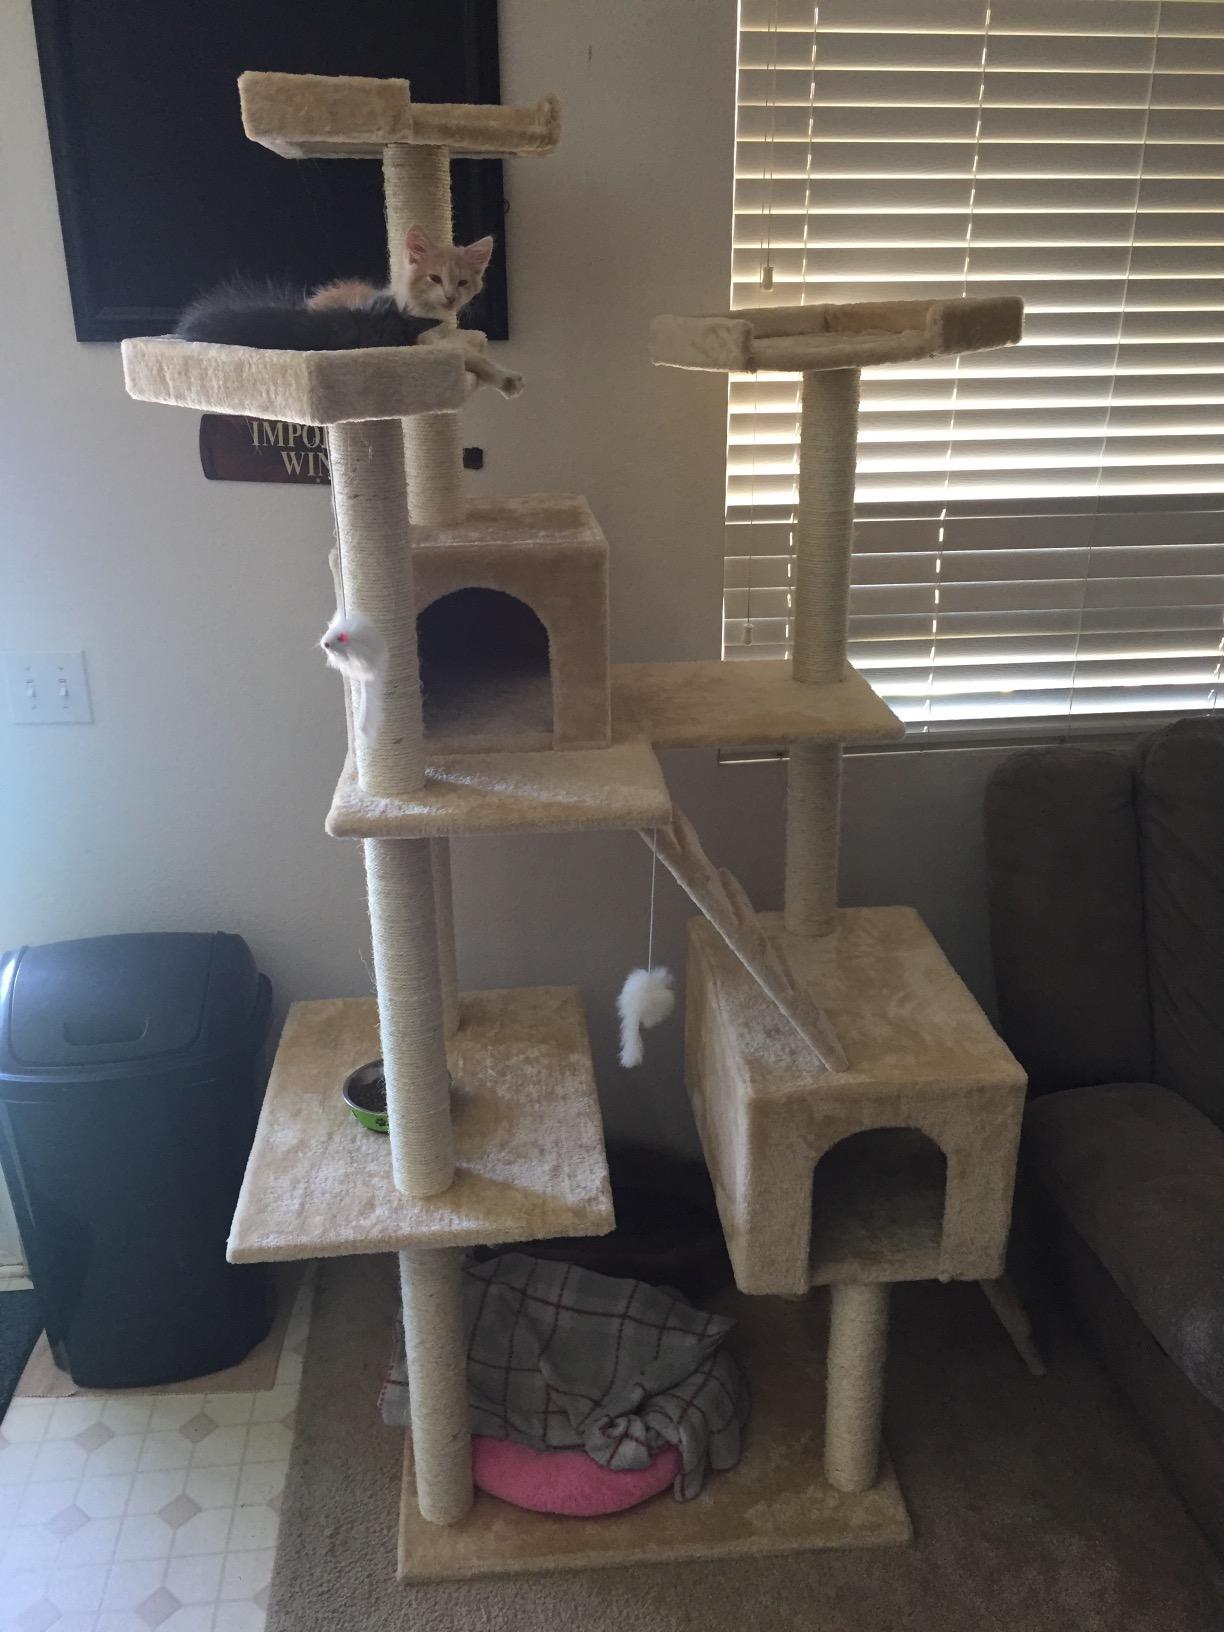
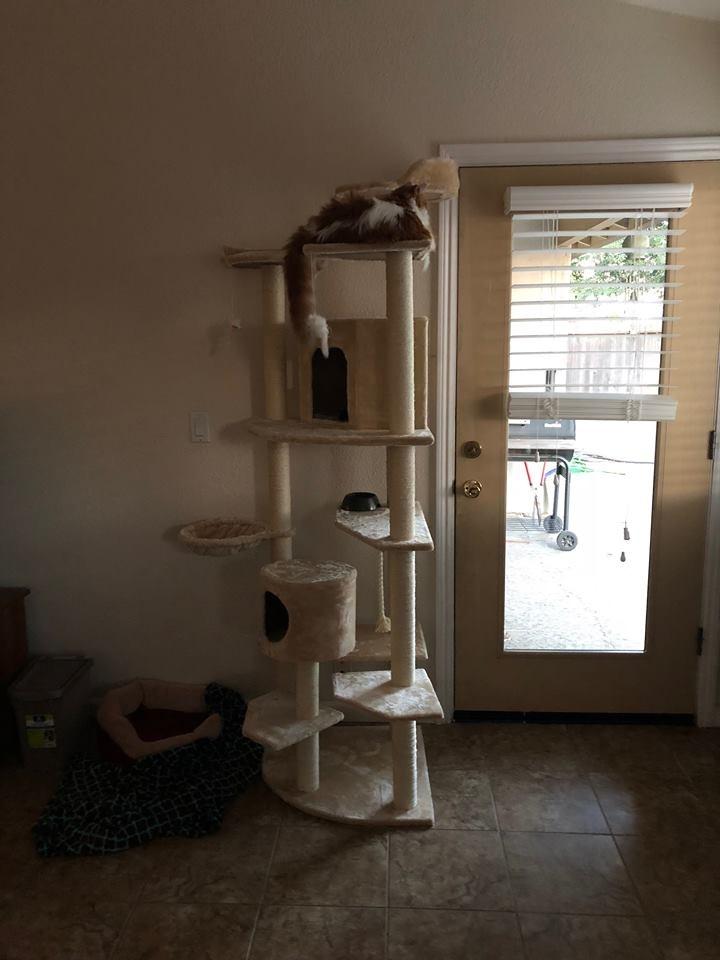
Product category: items_cat tree
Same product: no